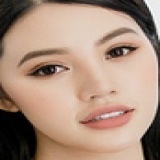
hoa hậu Jolie Nguyễn